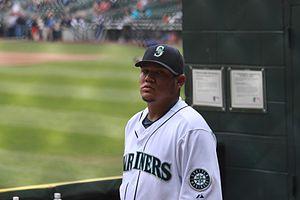
Félix Abraham Hernández García, né le 8 avril 1986 à Valencia au Venezuela, est un joueur vénézuélien de baseball évoluant au poste de lanceur partant pour les Mariners de Seattle dans la Ligue majeure de baseball.
La saison 2013 des Mariners de Seattle est la 37ᵉ saison en Ligue majeure de baseball pour cette franchise.